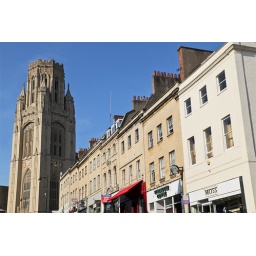
The imposing Wills memorial building towers over the shops on Park Street. Spring in Britstol, UK.